Villarreal

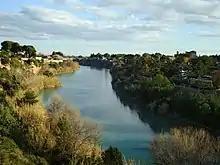
Mijares river passing through Villarreal

Villarreal was founded on 20 February 1274 by King James I of Aragon (hence its royal status), to strengthen his reconquest of Eastern Spain from the Moors. It was placed strategically on the ancient Via Augusta 65 km north from Valencia, and in the outskirts of the then-Muslim stronghold of Borriana. It was founded with royal status, with representation in the Valencian Parliament and Delegation of the Kingdom, and had the privilege of using the royal standard as its ensign. Villarreal was part of the royal sector of the Valencian Parliament and had an active say in its affairs.